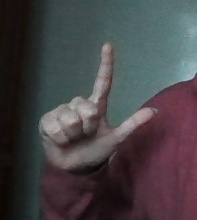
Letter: laam